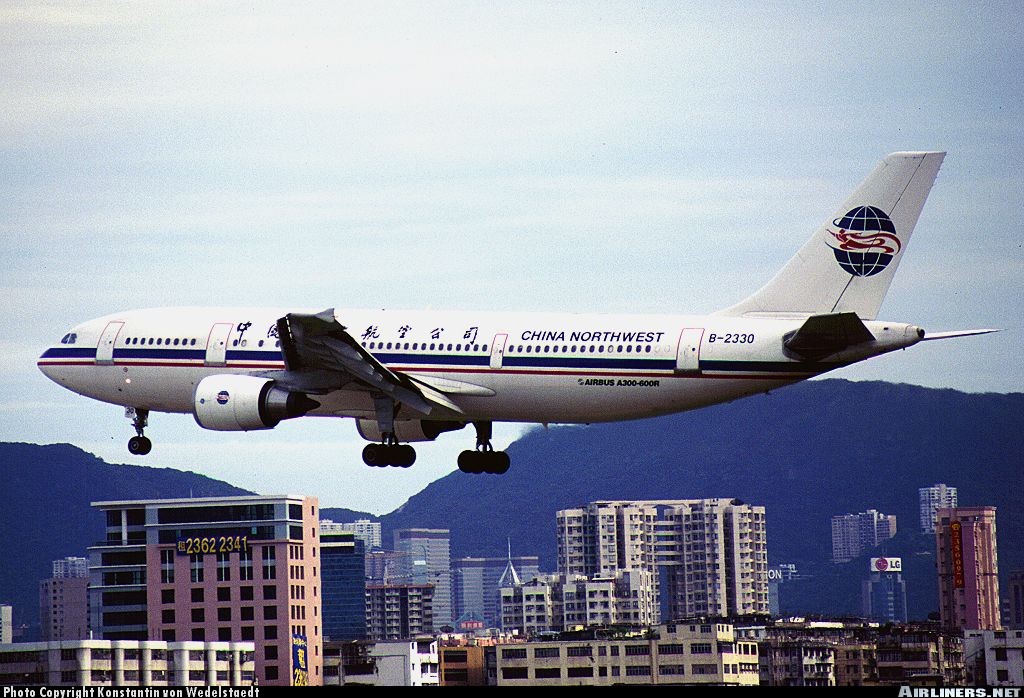
Vehicle type: Planes